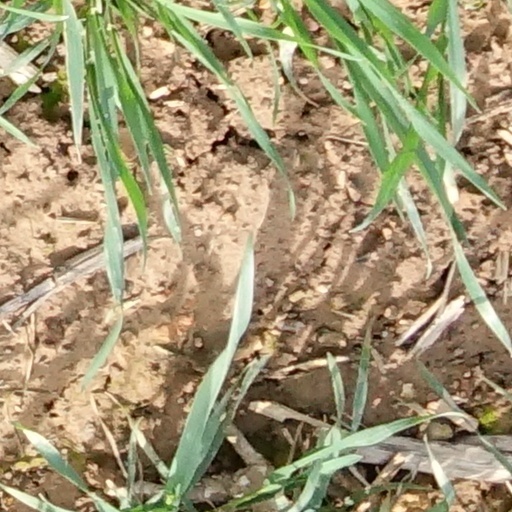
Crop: wheat